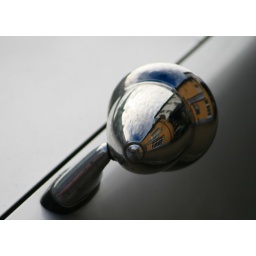
Car wing mirror reflecting buildings and sky in its chrome work